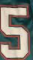
Number: 5